Æthelred the Unready

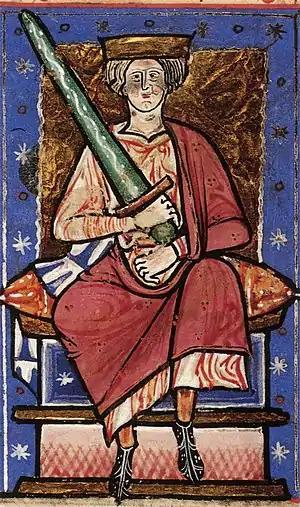
Æthelred II in an early thirteenth-century copy of the "Abingdon Chronicle"

Æthelred II (966 – 23 April 1016), known as Æthelred the Unready, was King of the English from 978 to 1013 and again from 1014 until his death in 1016. His epithet comes from the Old English word meaning "poorly advised"; it is a pun on his name, which means "well advised".